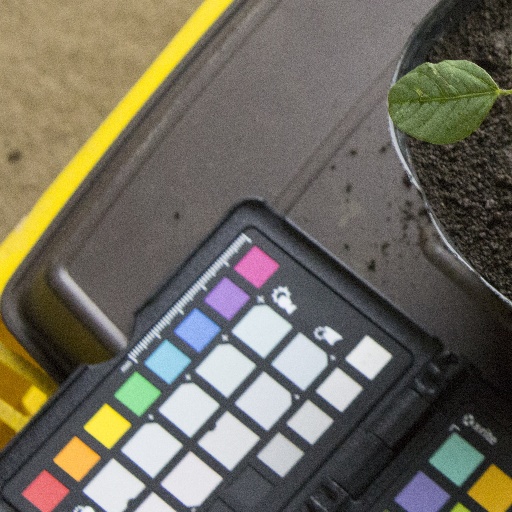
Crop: soybean